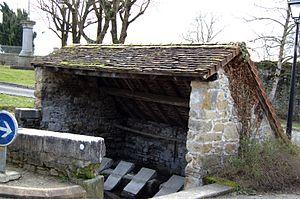
Lavoir d'Audaux, 64, France.